Beck Bennett

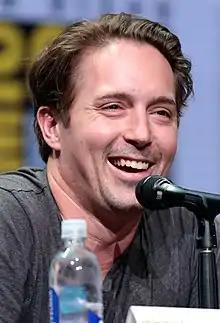
Bennett in 2017

Christopher Beck Bennett (born October 1, 1984) is an American actor and comedian. He was a cast member on the NBC sketch comedy series "Saturday Night Live" for eight seasons, joining for its 39th season in 2013 and leaving at the end of its 46th season in 2021. Before "SNL", he performed in AT&T's "It's Not Complicated" commercials, in which he interviewed children, and produced sketch videos with the comedy group Good Neighbor.